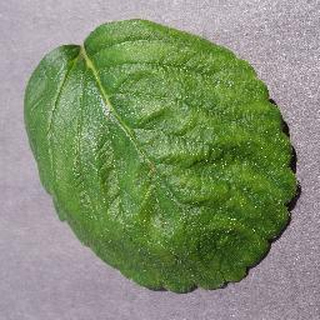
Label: healthy_strawberry